Jamalabad, Meyaneh

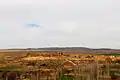

Jamalabad (also Romanized as Jamālābād) is a village in Qaflankuh-e Sharqi Rural District, Kaghazkonan District, Meyaneh County, East Azerbaijan Province, Iran. At the 2006 census, its population was 24, in 8 families.